Eugene Merle Shoemaker

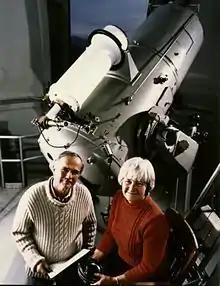
Gene and Carolyn Shoemaker, 1994

While Shoemaker was attending Caltech, his roommate was Richard Spellman, a young man from Chico, California. Although Shoemaker had already enrolled in a doctoral program at Princeton University, he returned to California to serve as best man at Richard's wedding in 1950. He met Richard's sister, Carolyn, for the first time on that occasion. Carolyn was born in Gallup, New Mexico, in 1929, but the Spellman family moved to Chico soon afterward. Carolyn earned degrees from Chico State College in history and political science. She never exhibited an interest in scientific subjects while growing up, and took one geology course in college, which she found boring. Nevertheless, the couple kept in touch while Shoemaker spent the next year in Princeton, followed by a two-week vacation touring the Colorado Plateau. She reportedly told others that listening to Shoemaker explain geology turned a boring subject into an exciting and interesting pursuit of knowledge. The couple married on August 17, 1951.